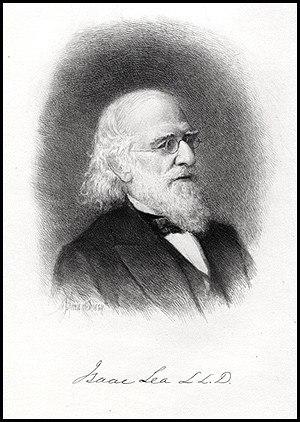
Isaac Lea est un malacologiste et minéralogiste américain amateur, né le 4 mars 1792 à Wilmington dans le Delaware et mort le 8 décembre 1886 à Philadelphie.